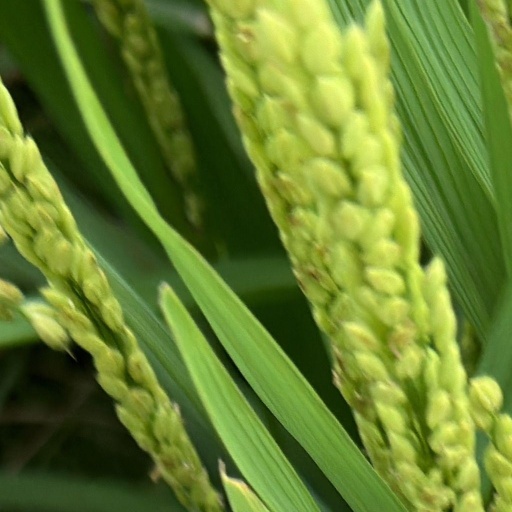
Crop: rice